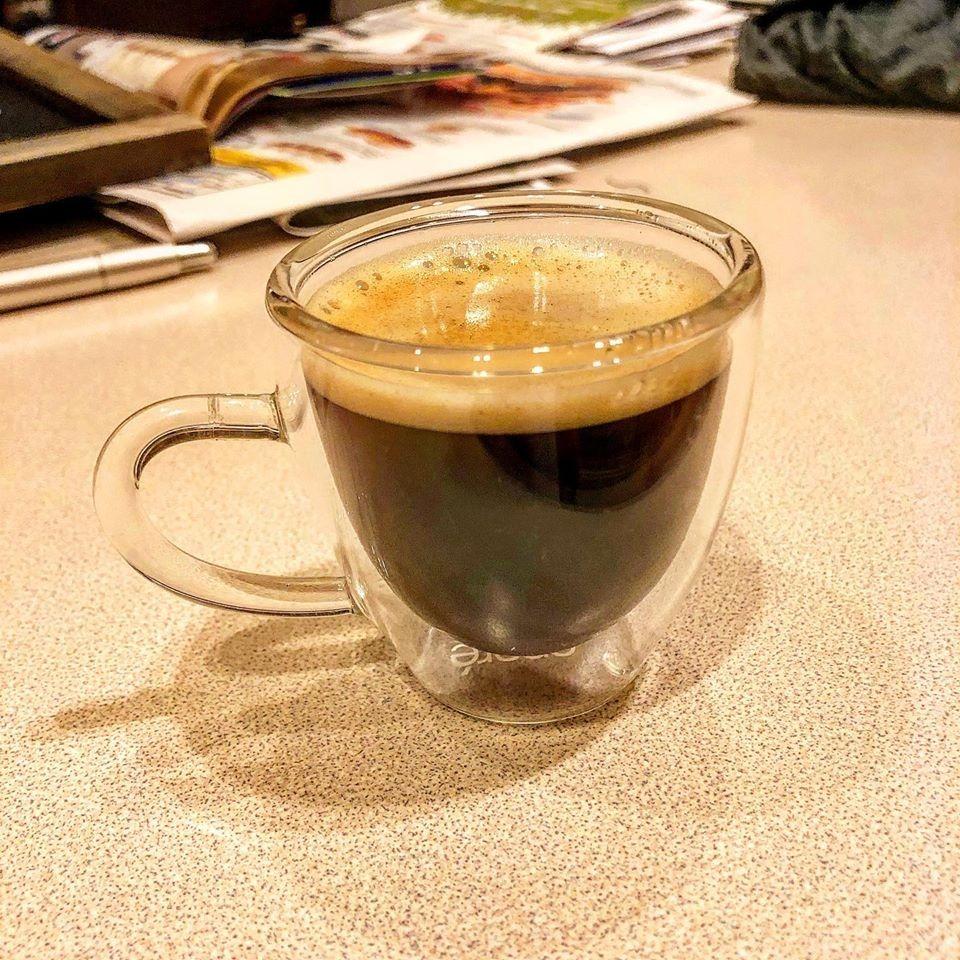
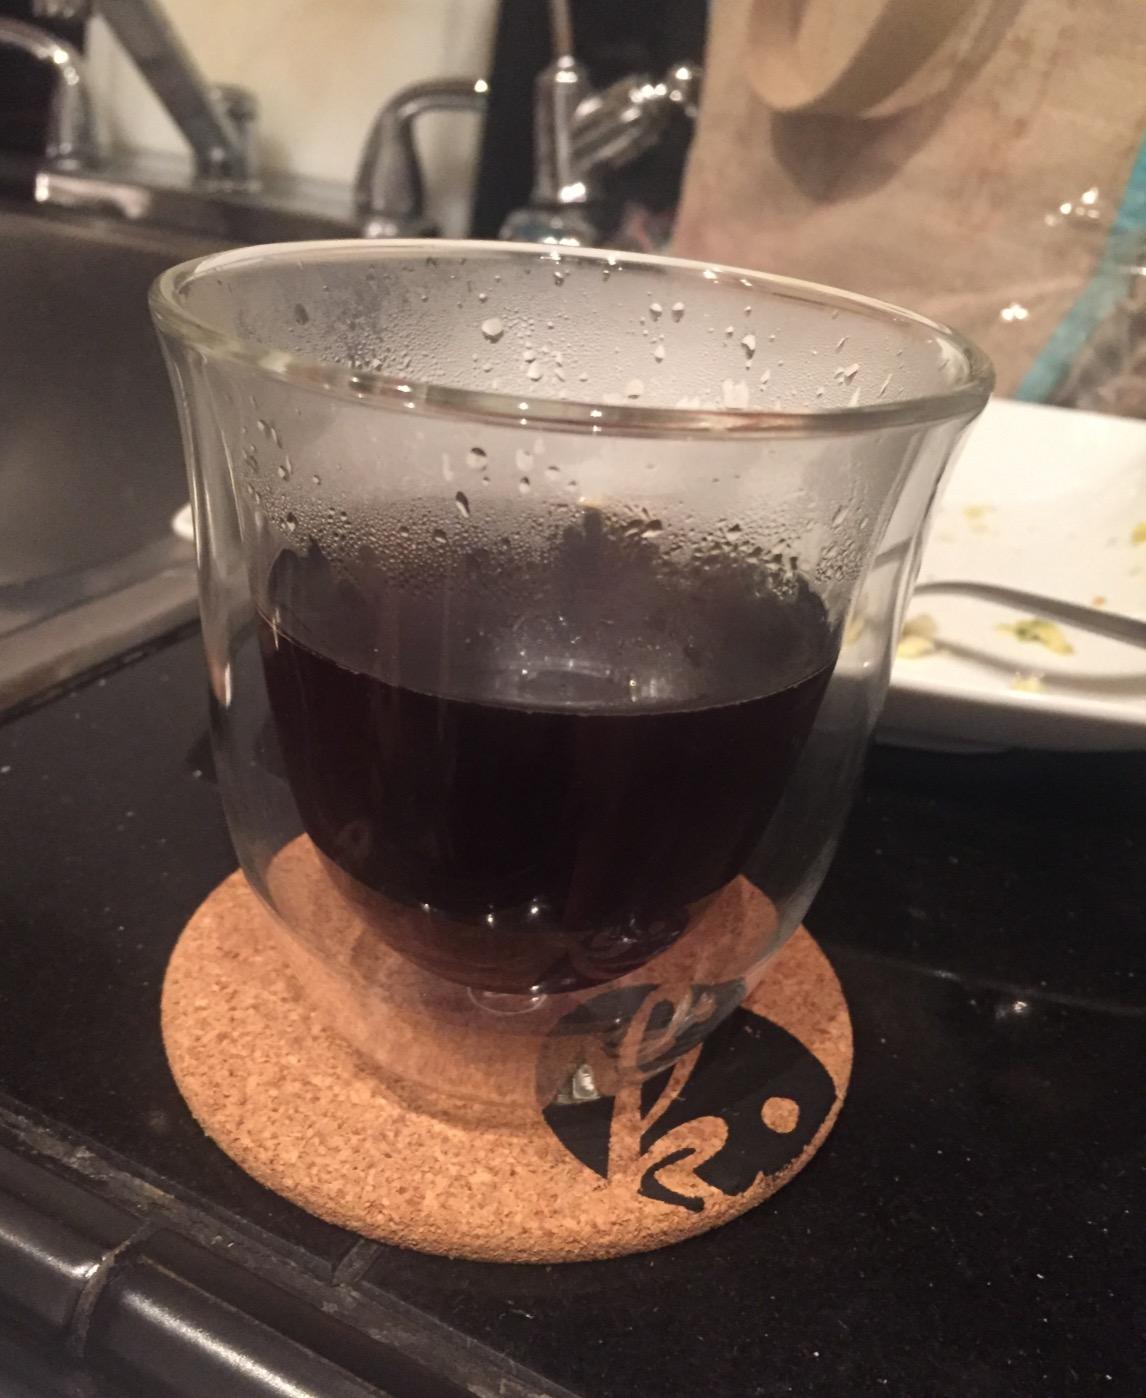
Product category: items_mug
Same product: no